Rewind Life

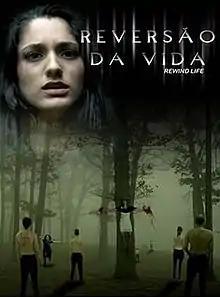
Official poster

Rewind Life is a 2011 Brazilian mystery-supernatural film directed and written by Luiz Sanetia. It stars Stela Marianno, Adriano Baluz, Marina Vásques, João Valzack and Emanuel Risain.